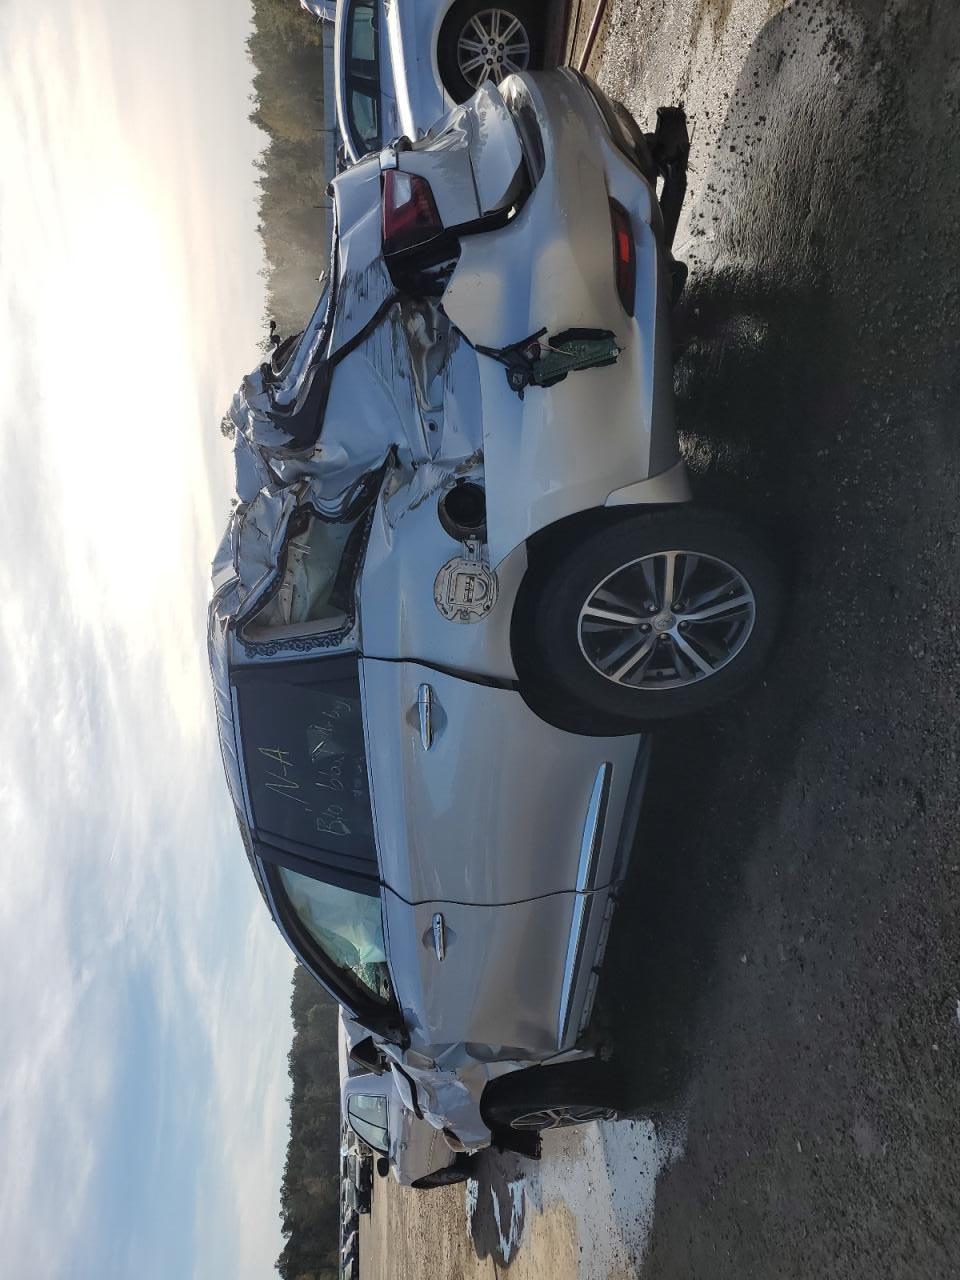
Aucun dommage détecté.
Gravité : aucun